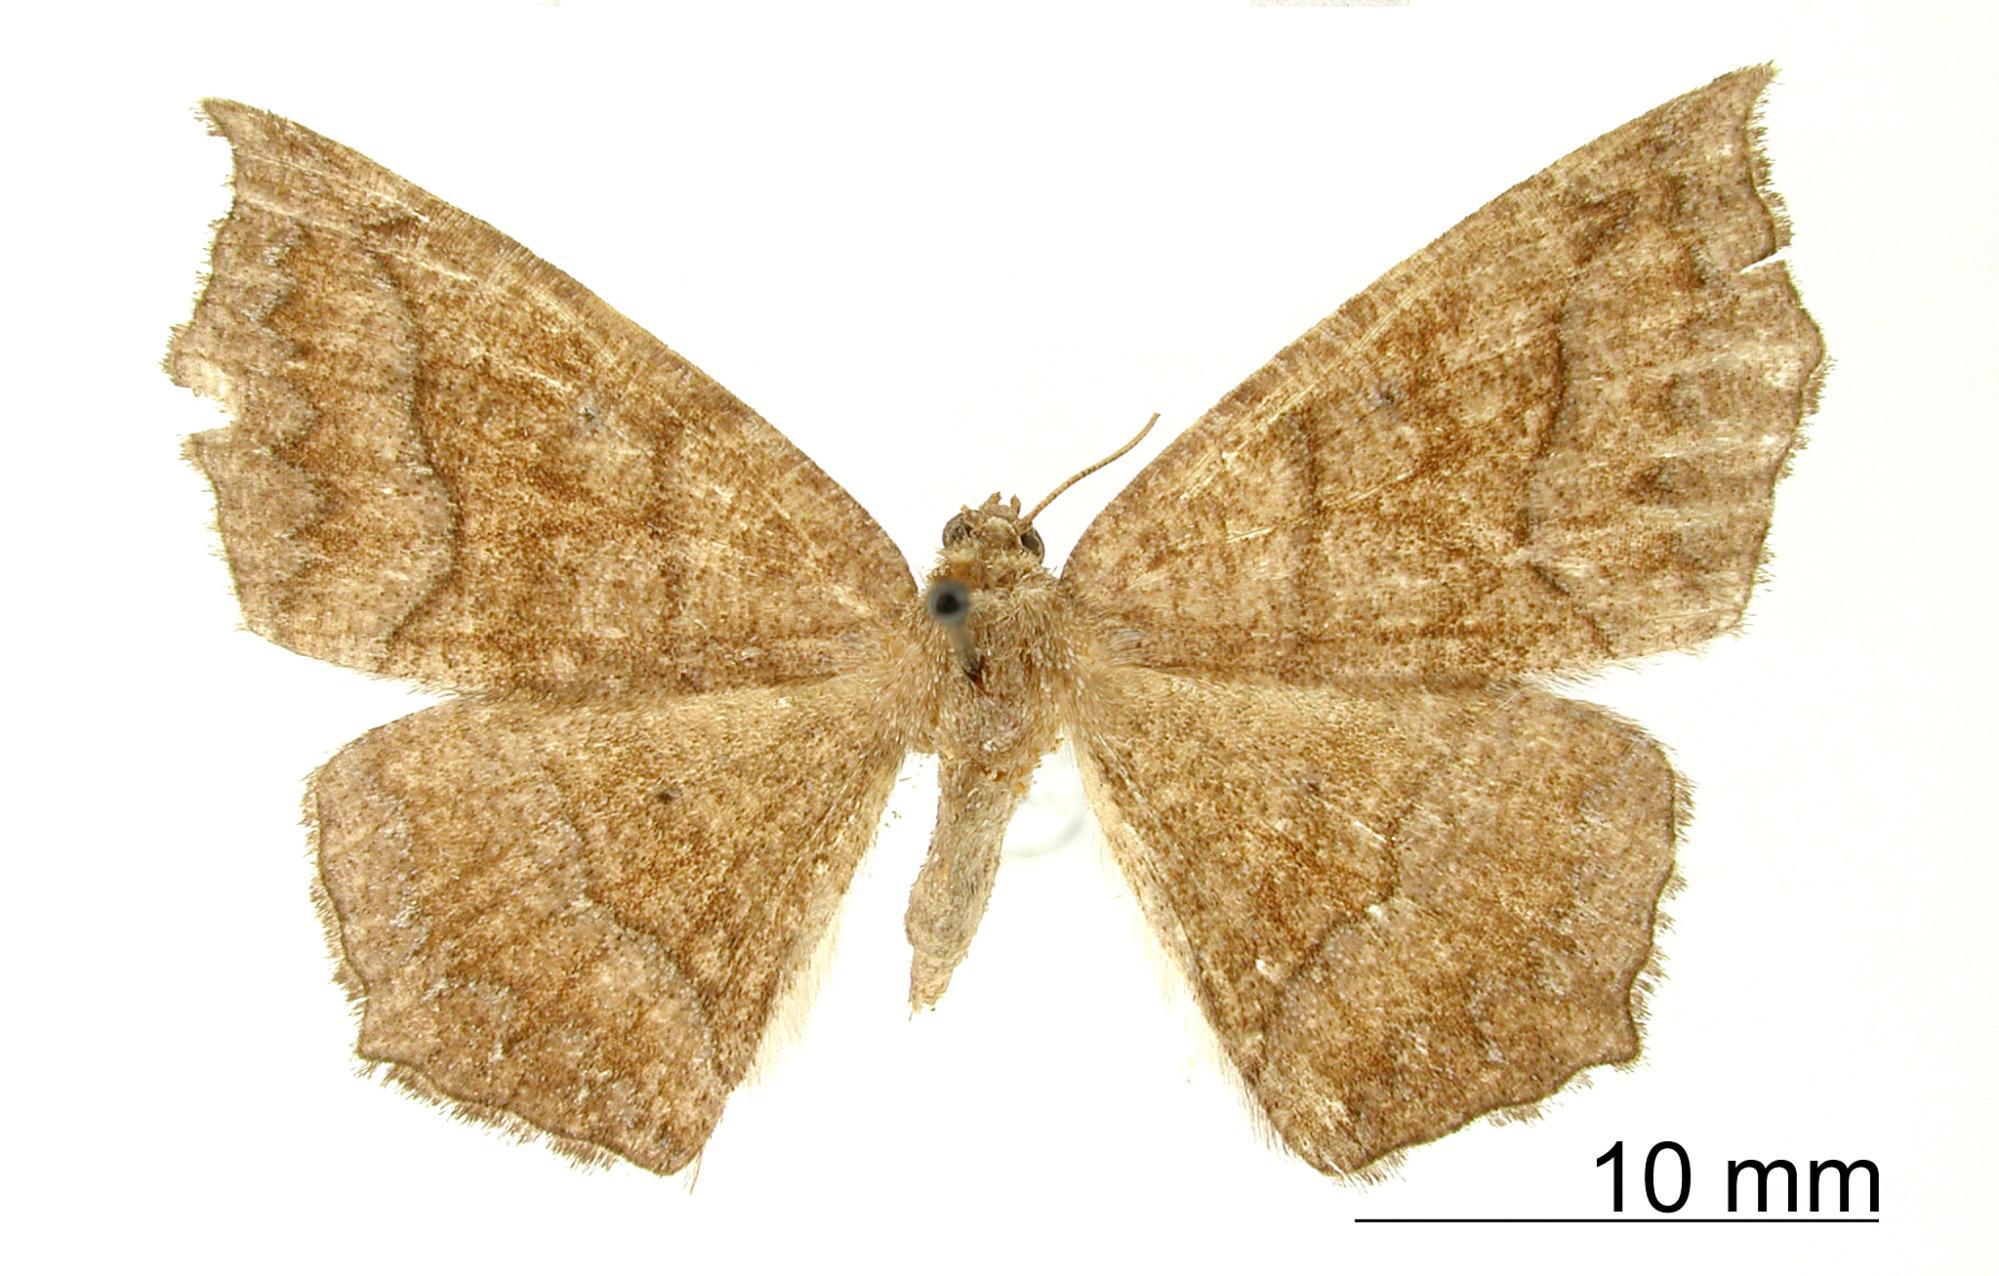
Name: Anisoperas excurvata
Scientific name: Anisoperas excurvata Dognin, 1913
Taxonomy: Animalia, Arthropoda, Insecta, Lepidoptera, Geometridae, Ennominae
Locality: Aroa, Venezuela, Venezuela